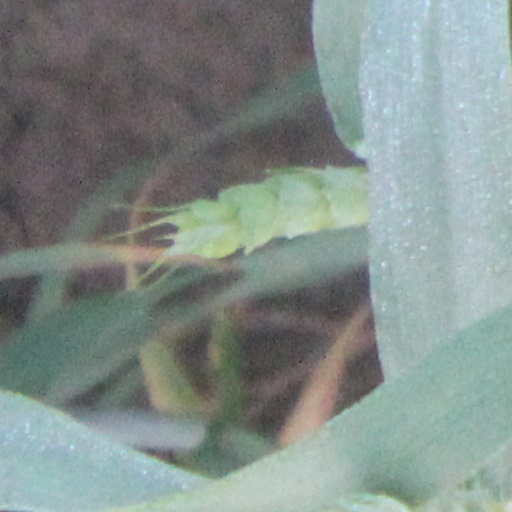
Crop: wheat